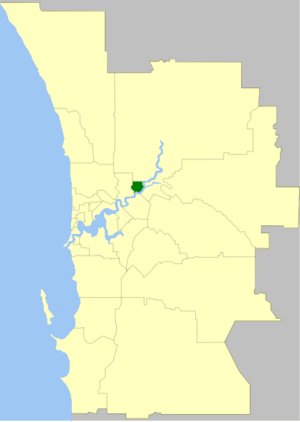
La Ville de Bassendean est une zone d'administration locale dans la banlieue de Perth en Australie-Occidentale en Australie à environ 12 kilomètres au nord-est du centre ville et à 6 kilomètres à l'ouest du centre industriel de Midland.